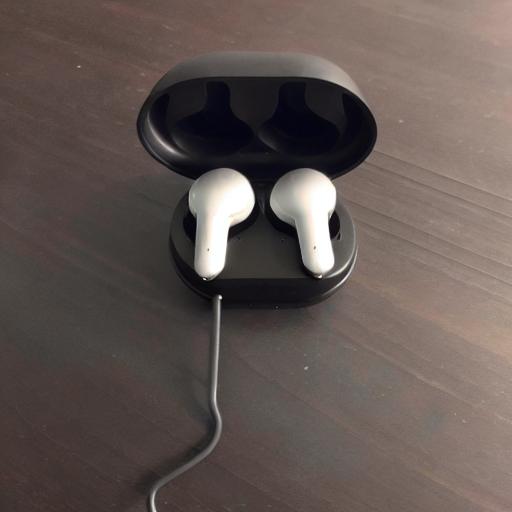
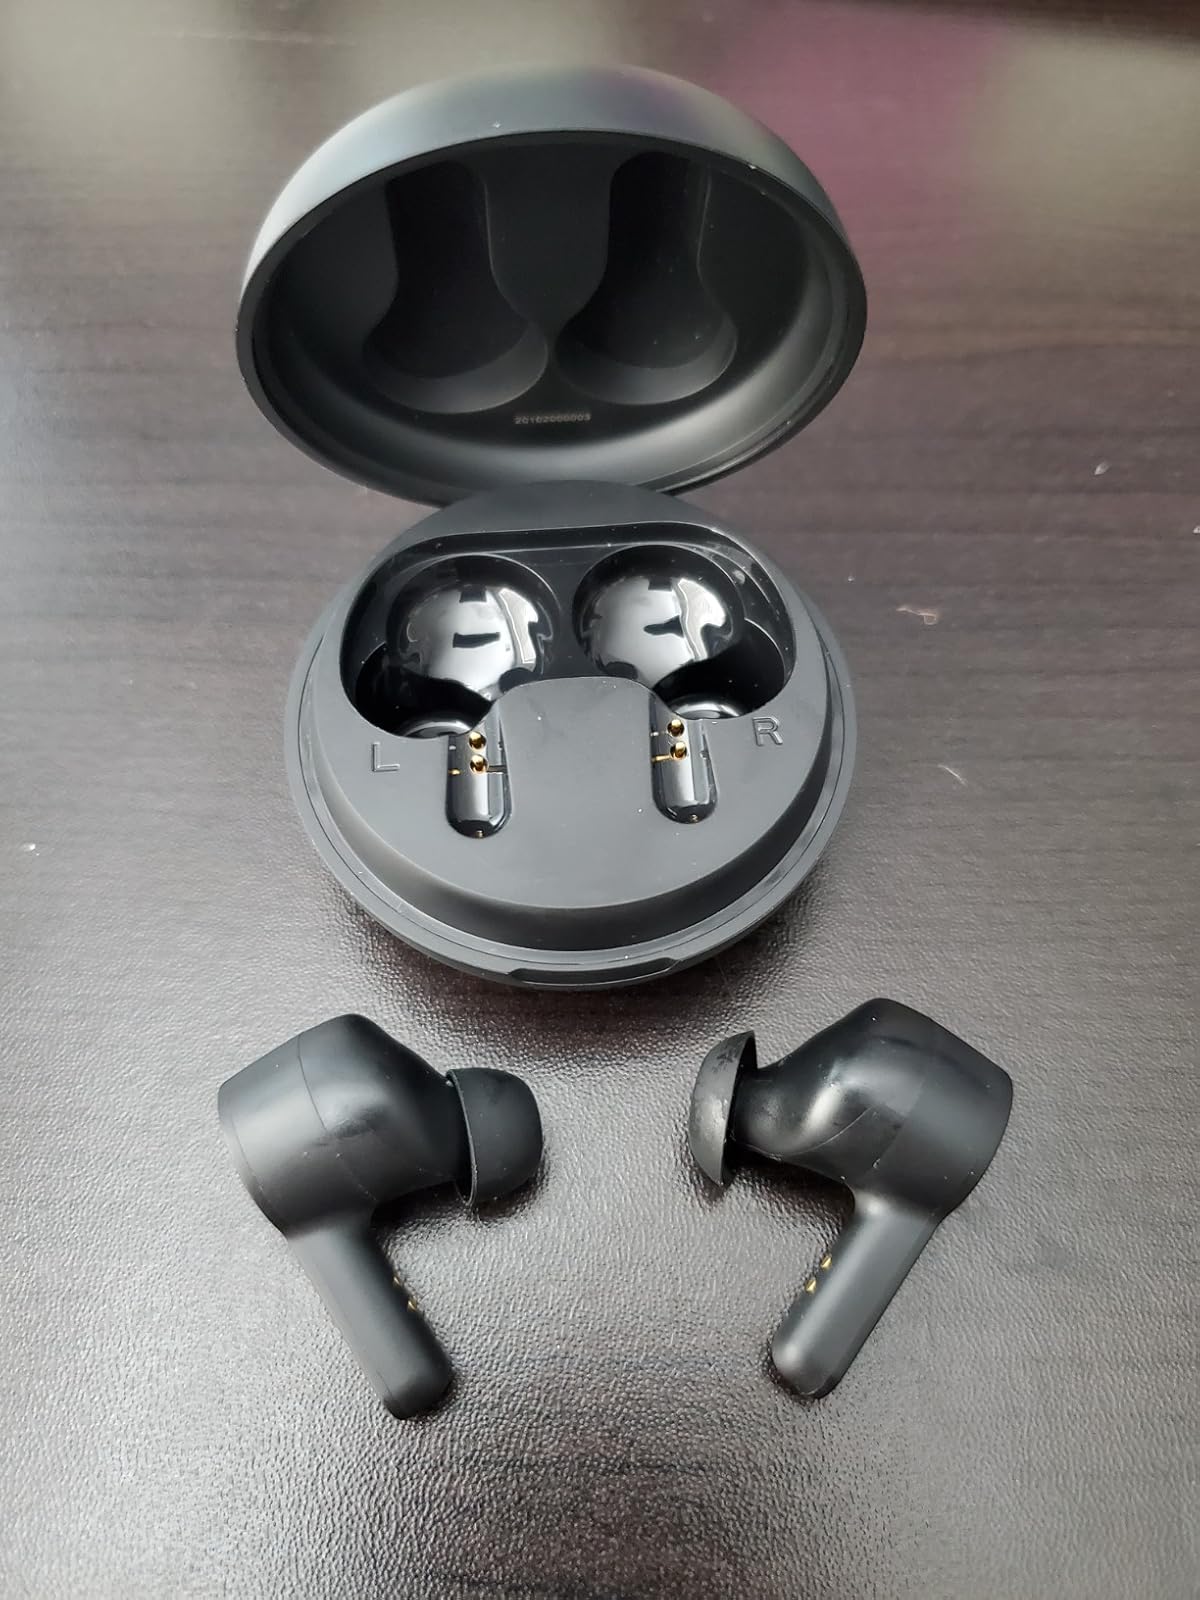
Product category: earbuds
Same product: no